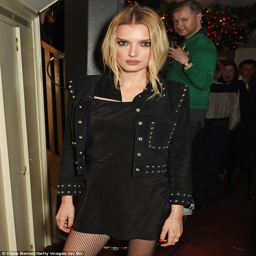
moment of glory : the model , who has vogue covers under her belt , recently conquered the catwalk at show